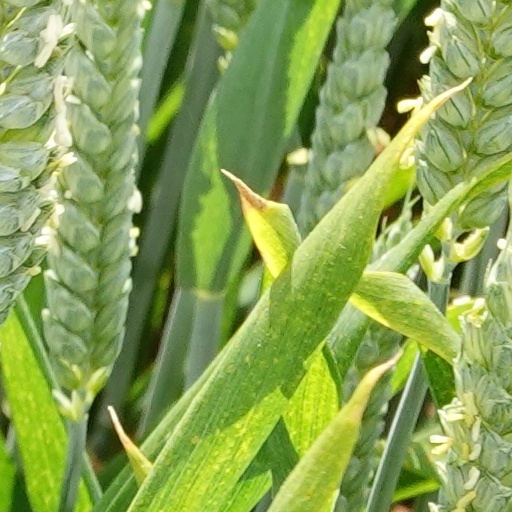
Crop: wheat